David Lipscomb

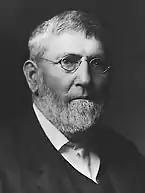

David Lipscomb (January 21, 1831 – November 11, 1917) was a minister, editor, and educator in the American Restoration Movement and one of the leaders of that movement, which, by 1906, had formalized a division into the Church of Christ (with which Lipscomb was affiliated) and the Christian Church (Disciples of Christ). James A. Harding and David Lipscomb founded the Nashville Bible School, now known as Lipscomb University in honor of the latter.